Shirvani Muradov

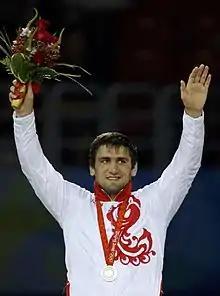
Muradov at the 2008 Summer Olympics

Shirvani Gadzhikurbanovich Muradov (born 20 June 1985 in Dagestan) is a Russian wrestler, who has won a gold medal at the 2008 Summer Olympics and European champion 2007.